Vaporization

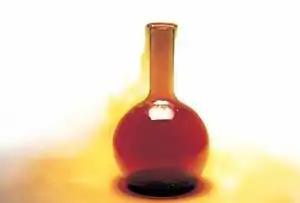
A laboratory flask filled with pure bromine, a liquid that evaporates rapidly

Evaporation is a phase transition from the liquid phase to vapor (a state of substance below critical temperature) that occurs at temperatures below the boiling temperature at a given pressure. Evaporation occurs "on the surface". Evaporation only occurs when the partial pressure of vapor of a substance is less than the equilibrium vapor pressure. For example, due to constantly decreasing pressures, vapor pumped out of a solution will eventually leave behind a cryogenic liquid.